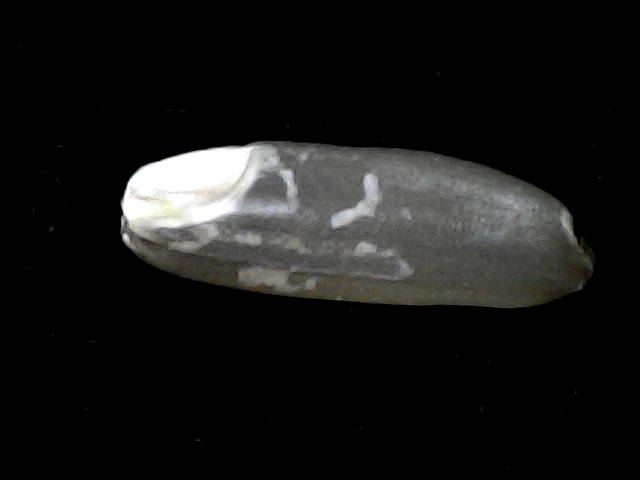
Rice variety: BD51